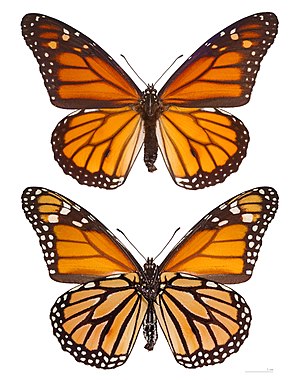
Monark (sommerfugl) / Udseende
Monark er en sommerfugl i takvingefamilien. Sommerfuglen er hjemmehørende i USA og Mexico, og den er kendt for at vandre langt. Disse vandringer kan føre den så langt som til New Zealand, Australien og Europa. I Europa har den nu slået sig ned i Spanien, de Kanariske øer og Portugal. Den ses meget sjældent i Danmark. Man har alene fundet nogle vingestumper i Thy i 1978 og et formentlig indslæbt eksemplar i 1987 i Hvalsø, Sjælland.